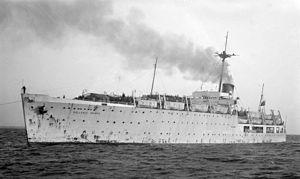
Le HMAS Albatross est un transport d'hydravions construit pour la Royal Australian Navy pendant l'entre-deux-guerres. Il fut ensuite transféré dans la Royal Navy et utilisé comme navire de réparation.